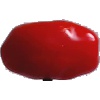
Label: Tomato 2